Scythian religion

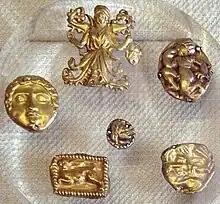
The Snake-Legged Goddess (top)

The Scythian deity known in modern-day as the "Snake-Legged Goddess," also referred to as the "Anguipede Goddess," so called because several representations of her depict her as a goddess with snakes or tendrils as legs, was associated to the life-giving principle. The Snake-Legged Goddess was a daughter of Api, likely through a river-god, and belonged to a younger generation of deities of "lower status" who were more actively involved in human life.